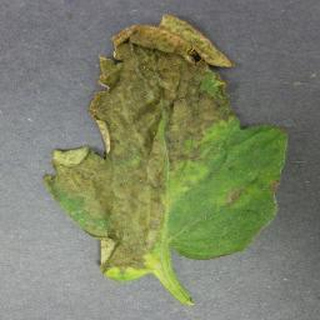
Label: tomato_bacterial_spot